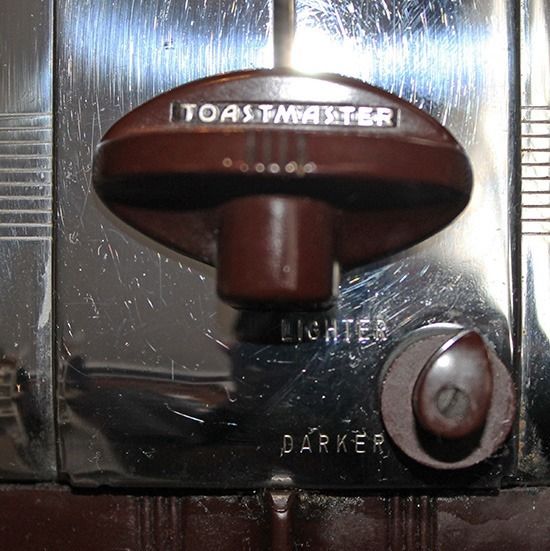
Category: toaster